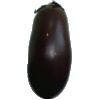
Label: Eggplant 1